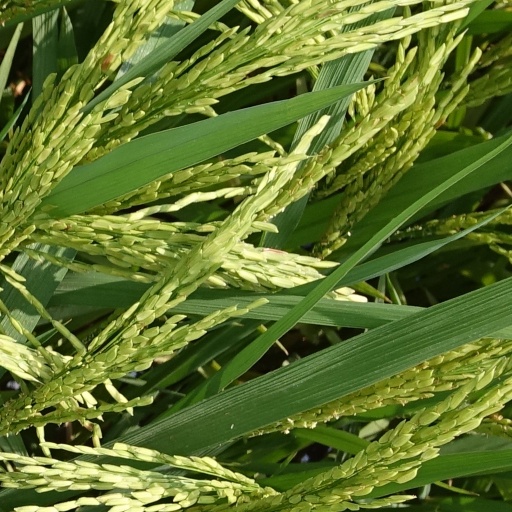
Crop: rice